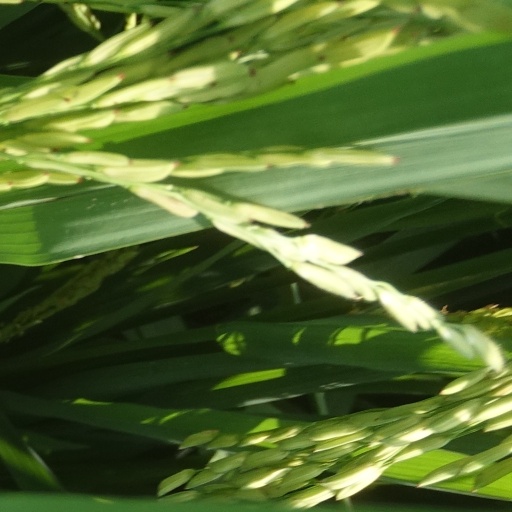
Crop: rice